Mining industry of China

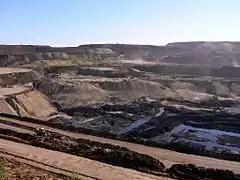
A coal mine near Hailar District

, more than 200 types of minerals are actively explored or mined in the People's Republic of China (PRC). These resources are widely but not evenly distributed throughout the country. Taken as a whole, China's economy and exports do not rely on the mining industry, but the industry is critical to various subnational governments of the PRC.